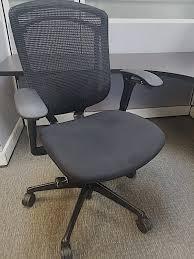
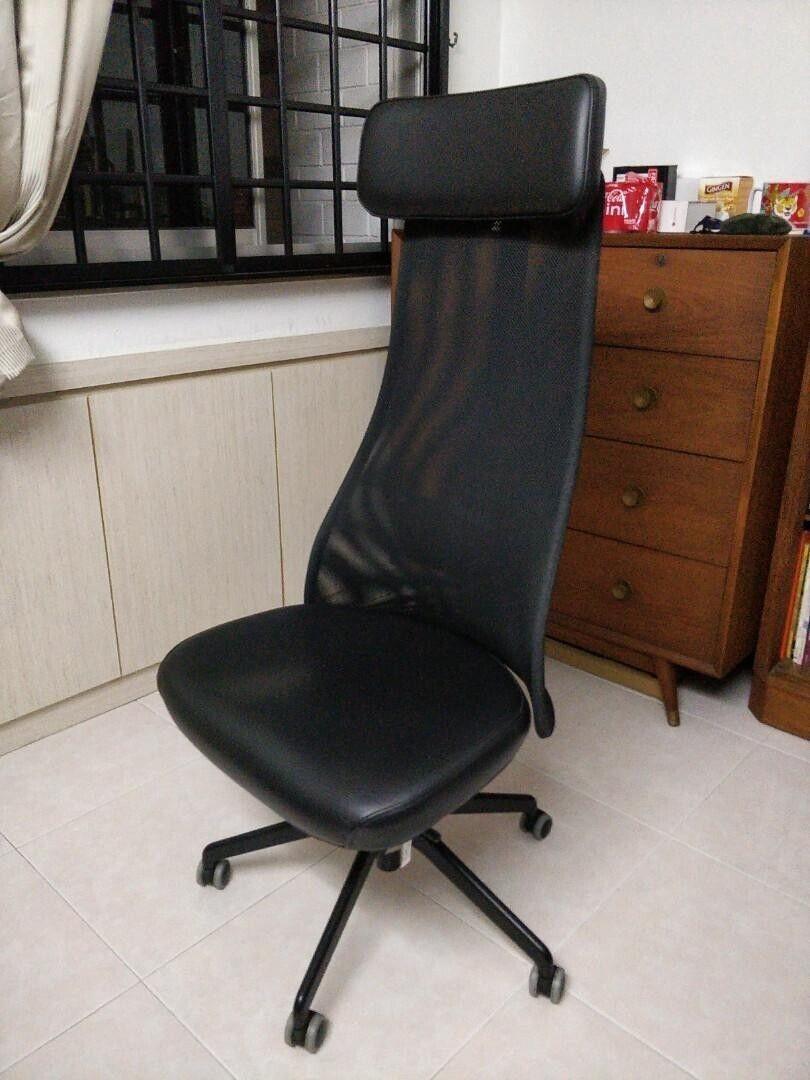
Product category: items_chair
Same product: no